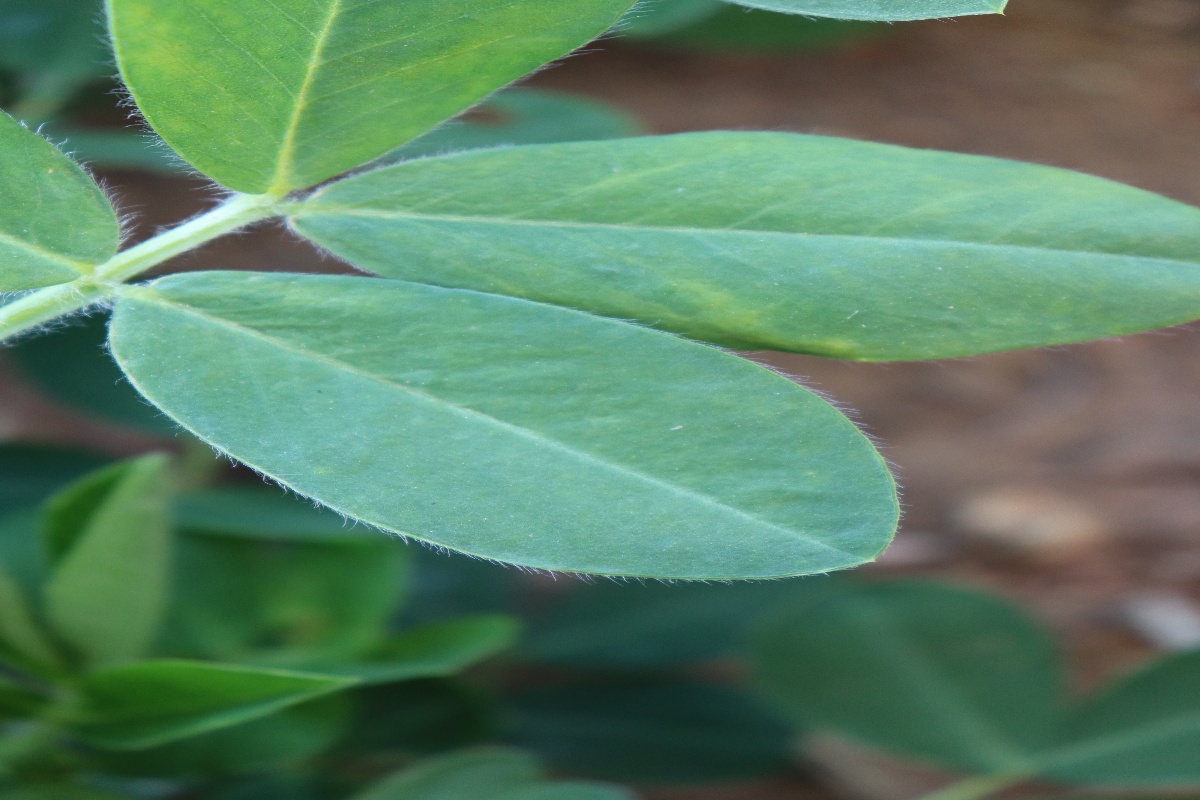
Label: early_leaf_spot